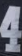
Number: 4